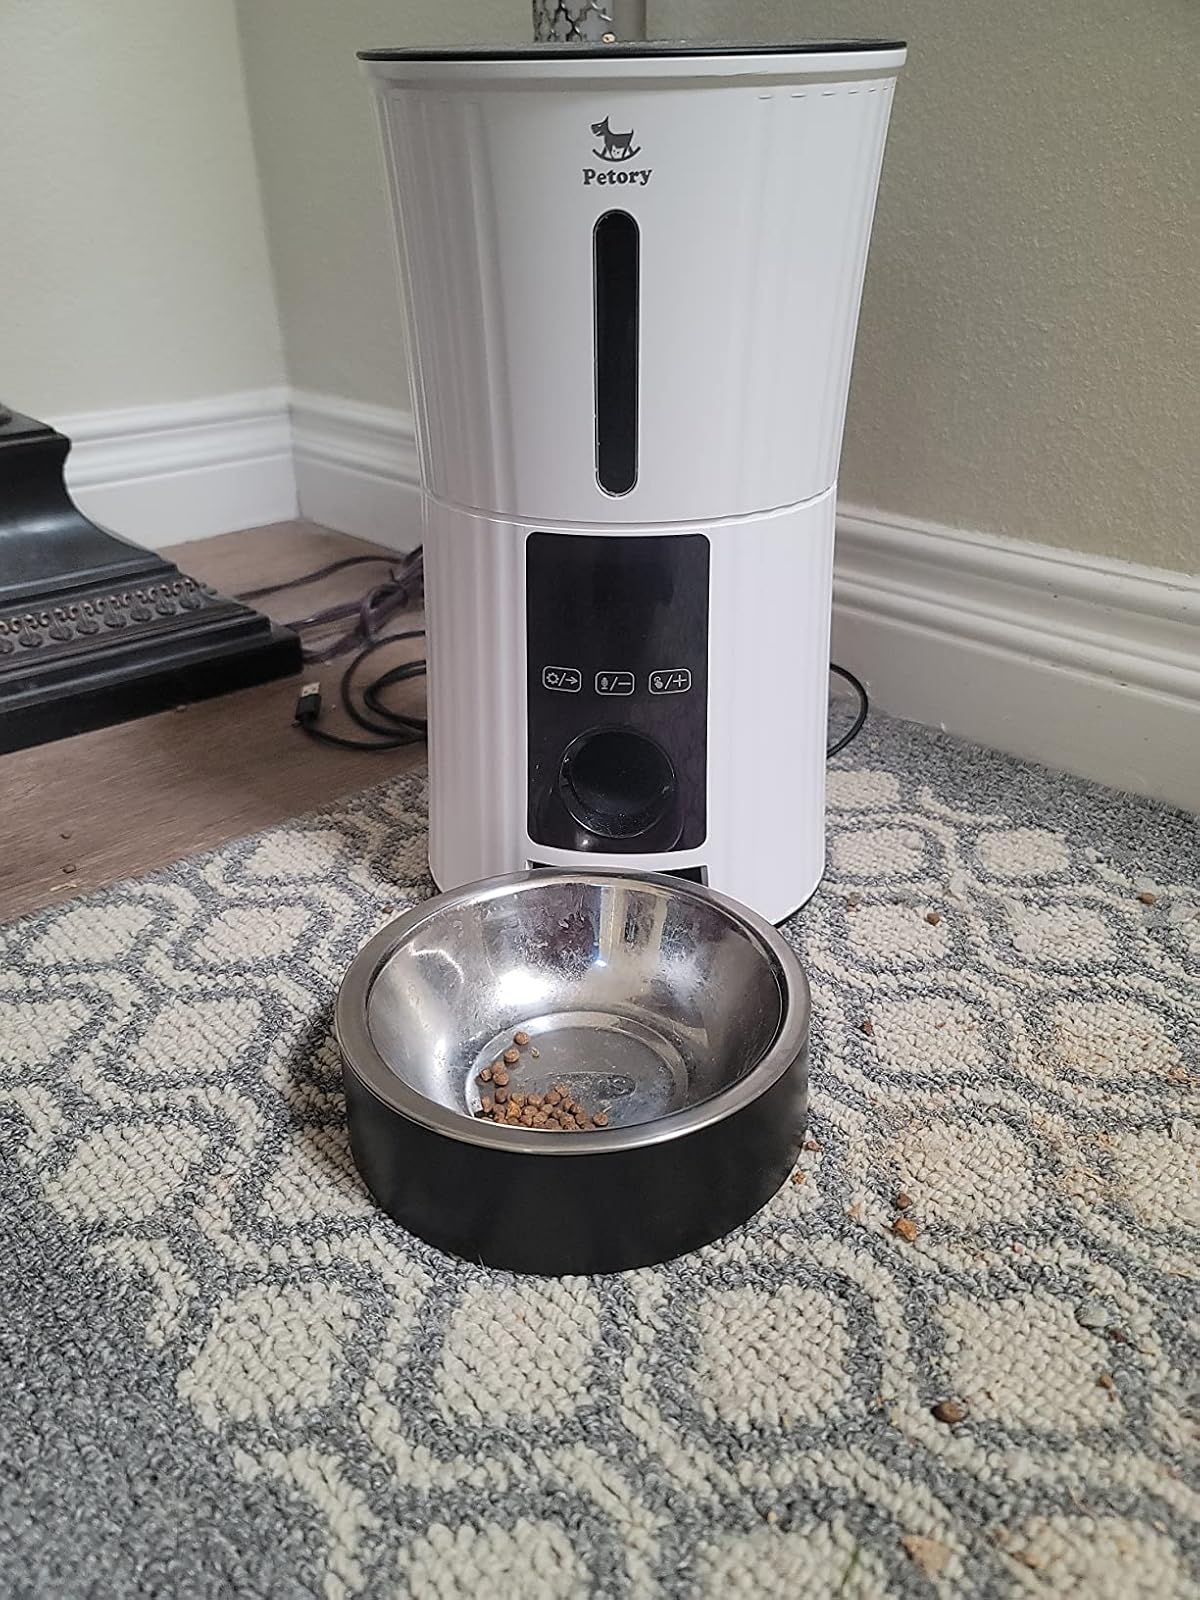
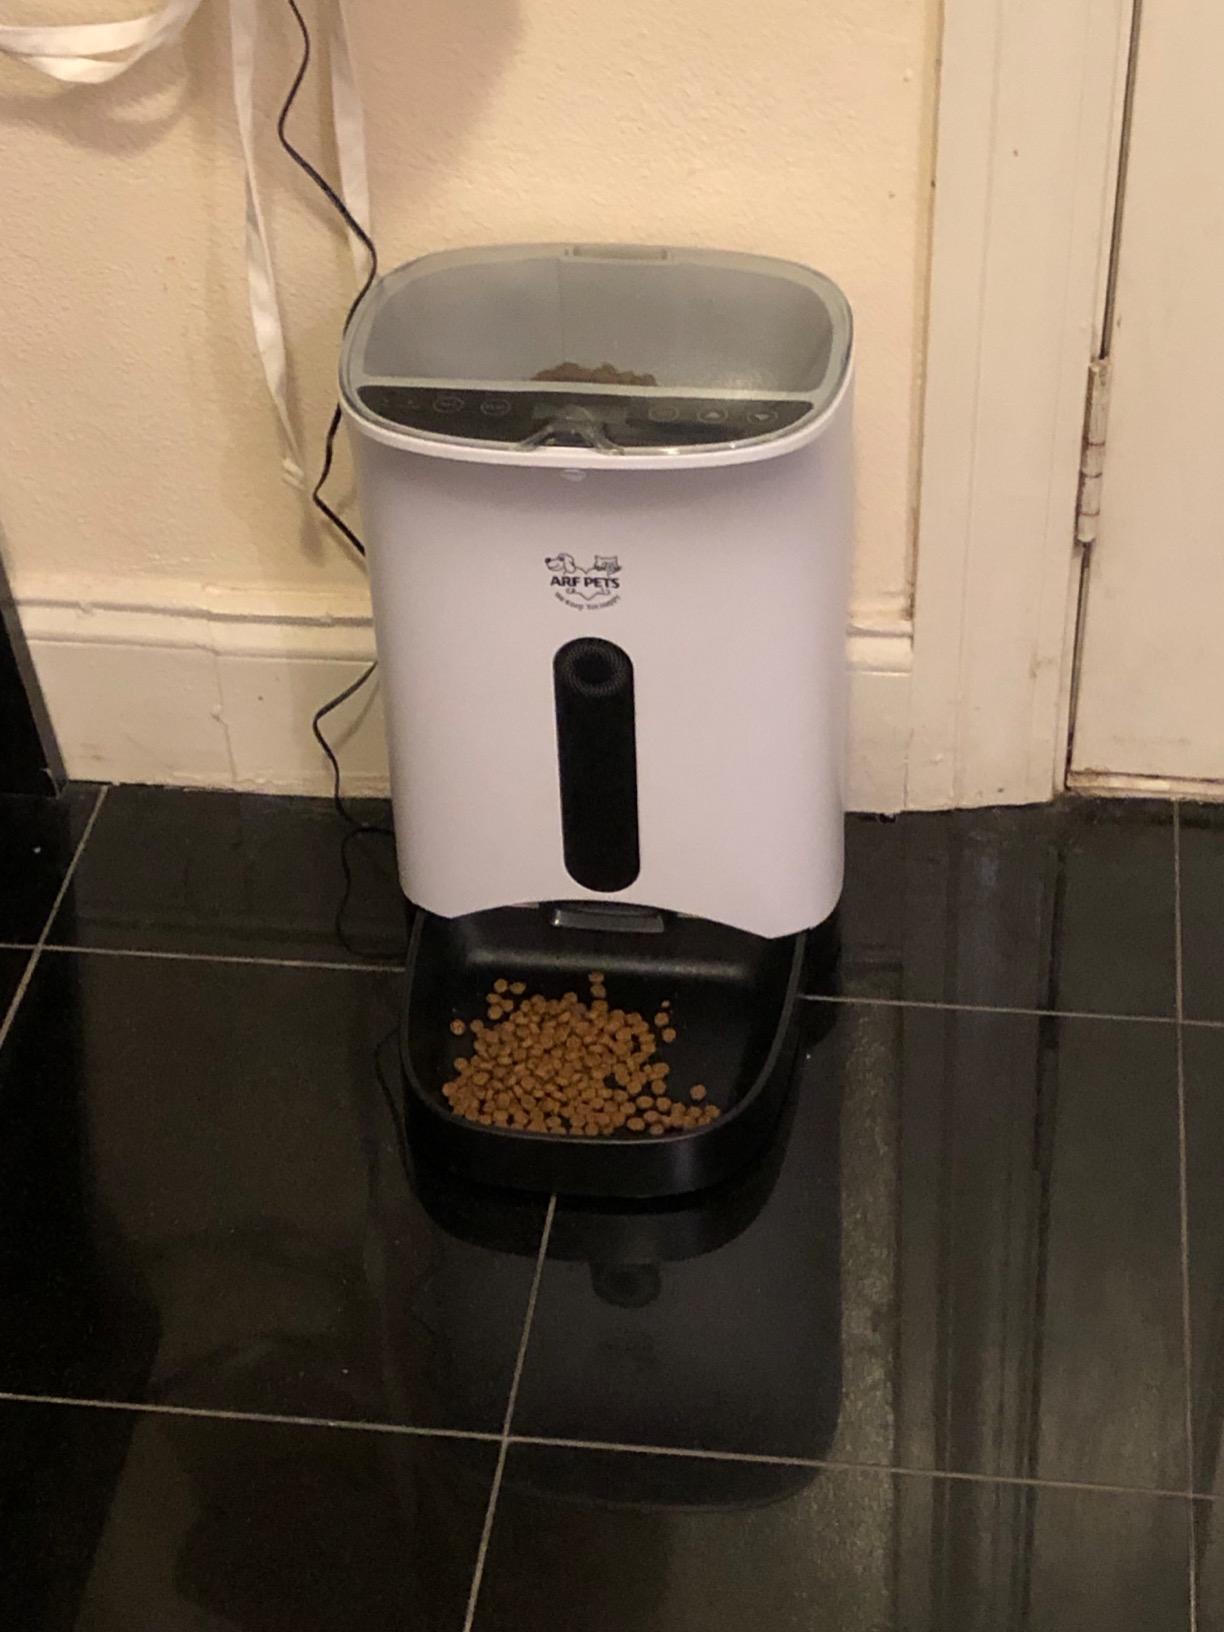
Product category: items_feeder
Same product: no